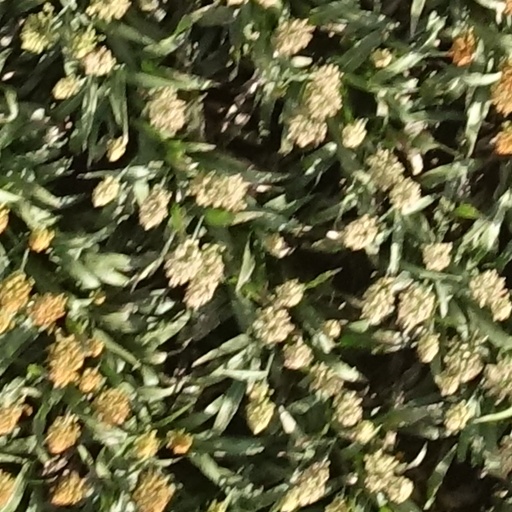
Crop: sorghum